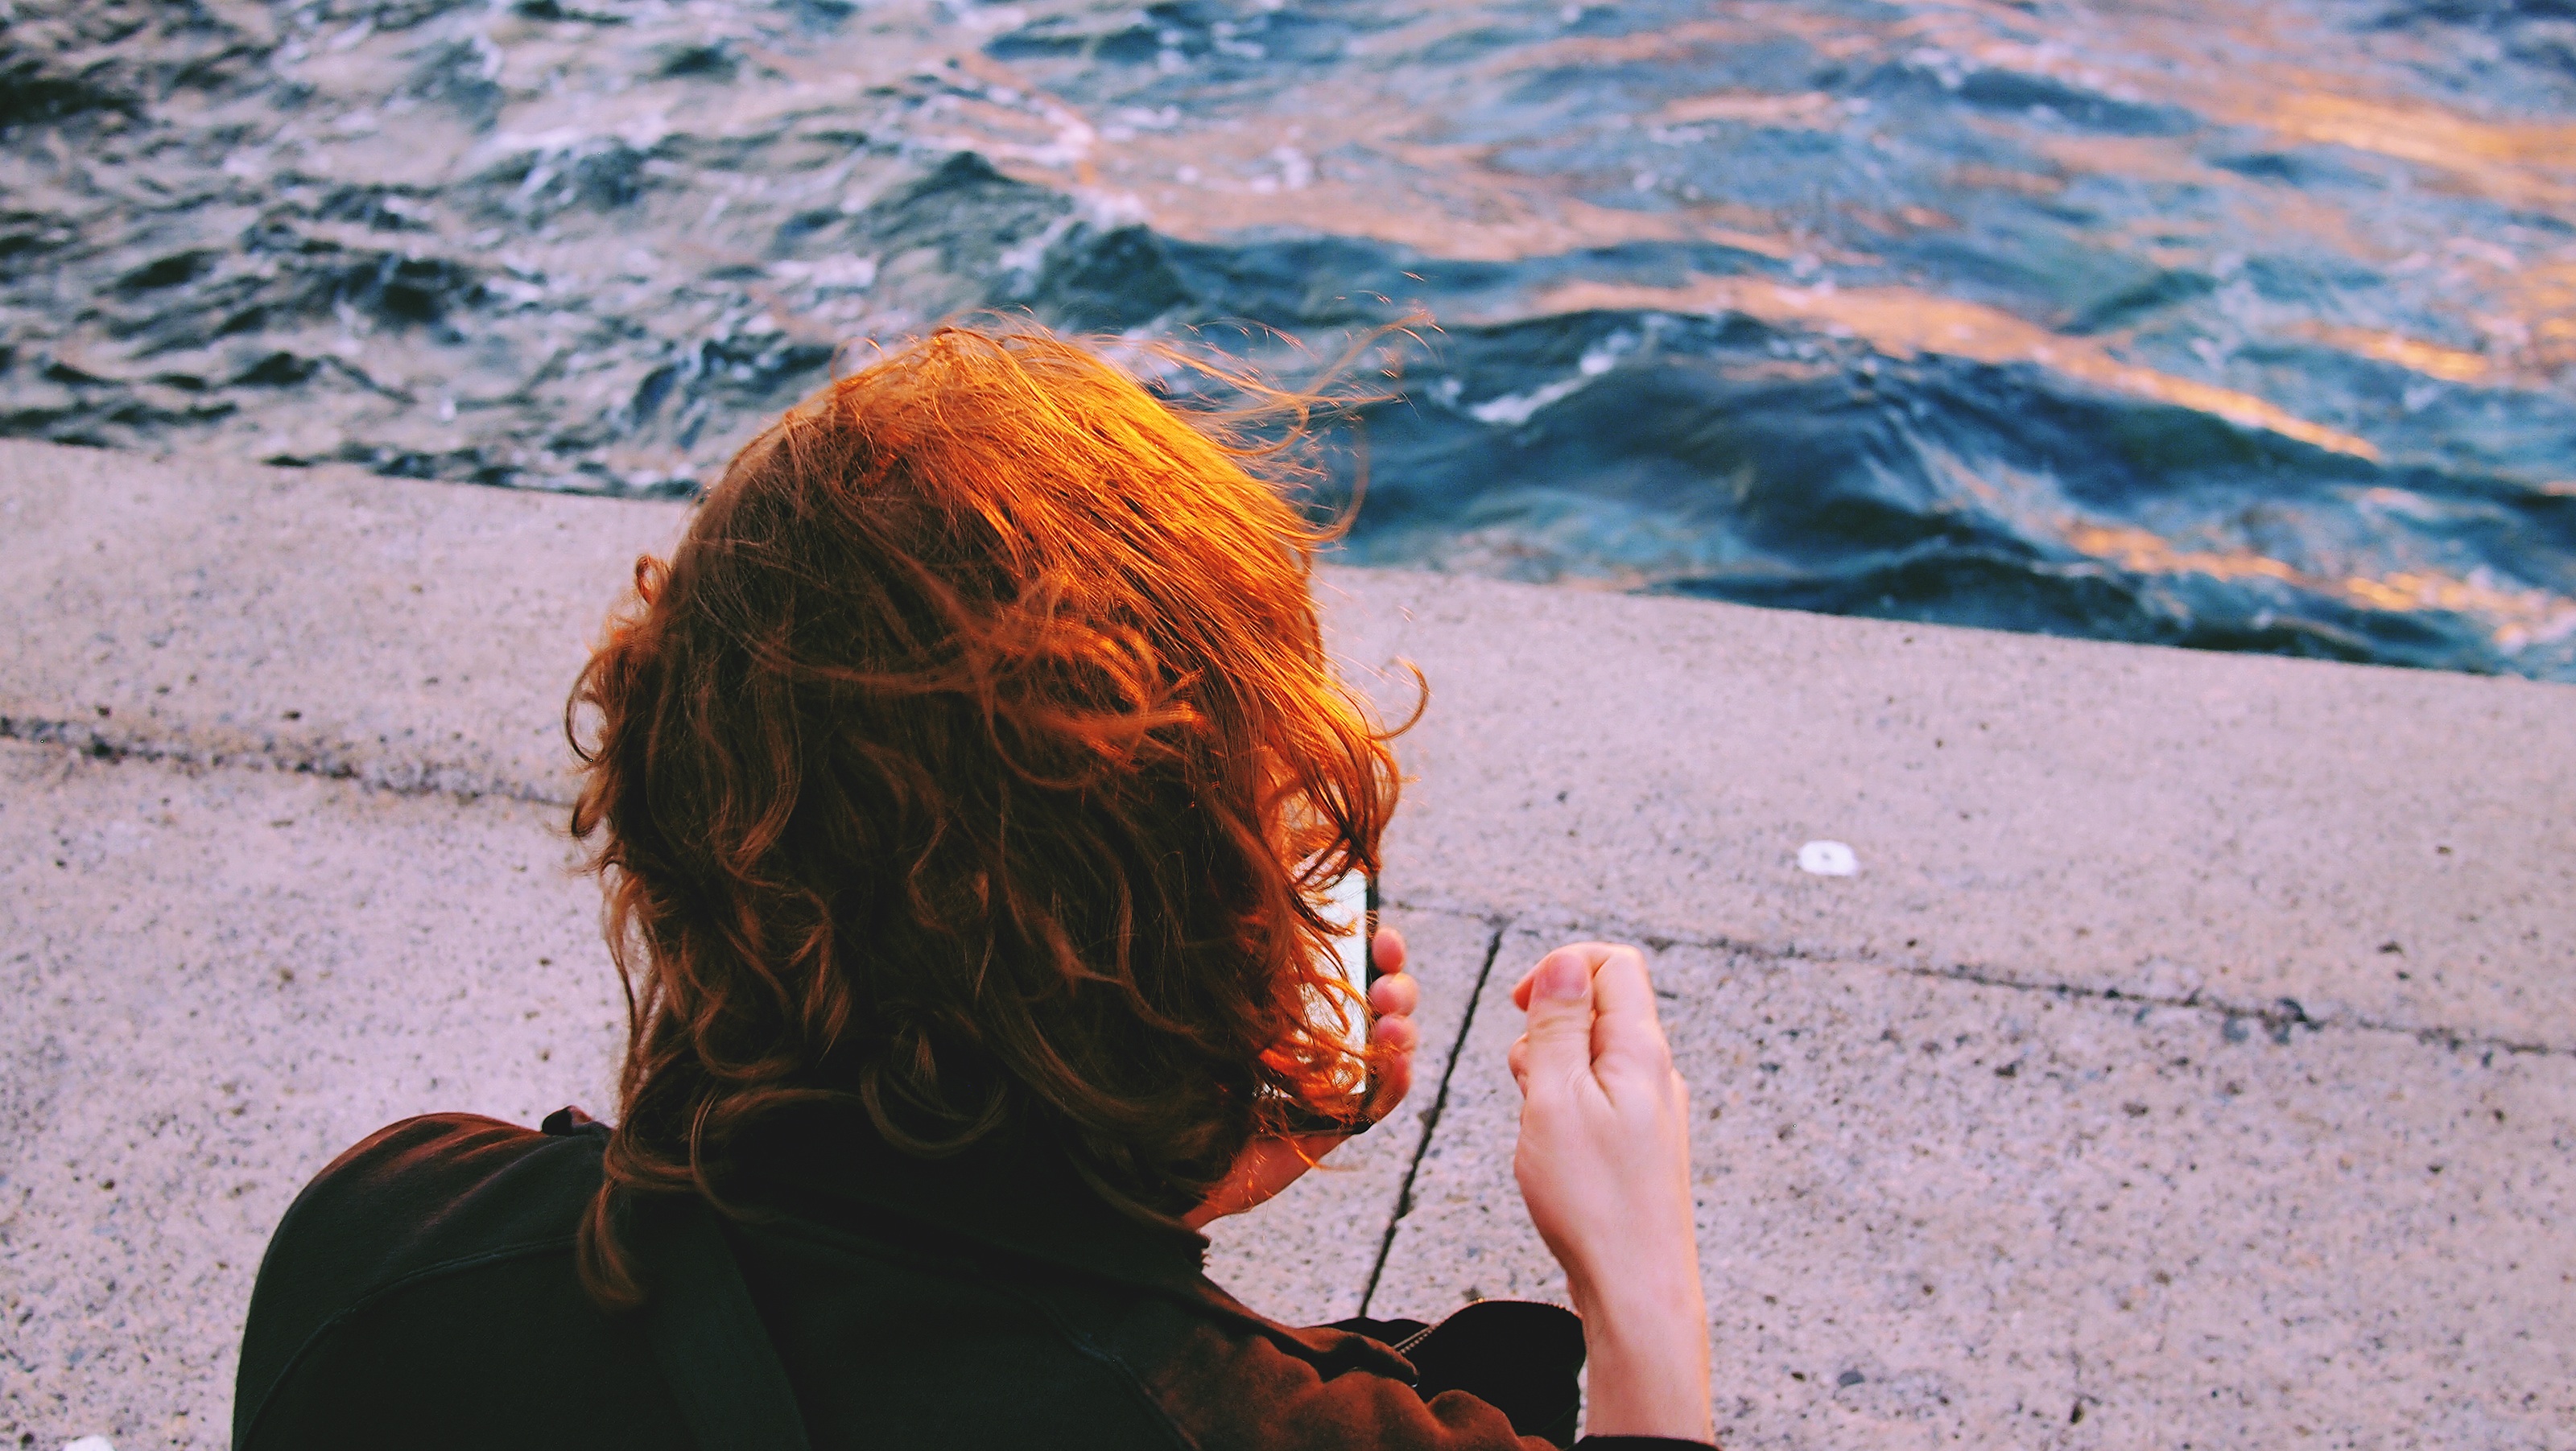
sea, sand, sunlight, color, season, beauty